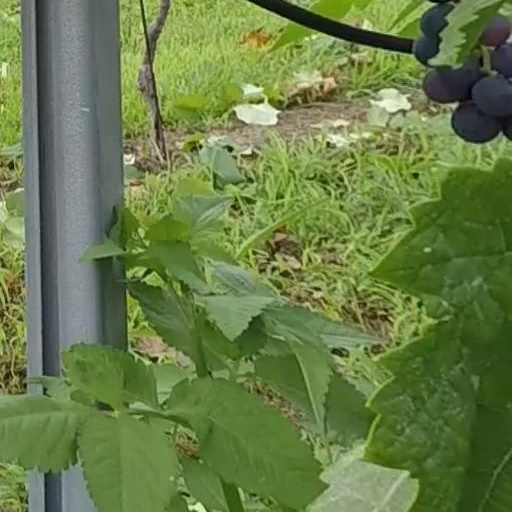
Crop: grape